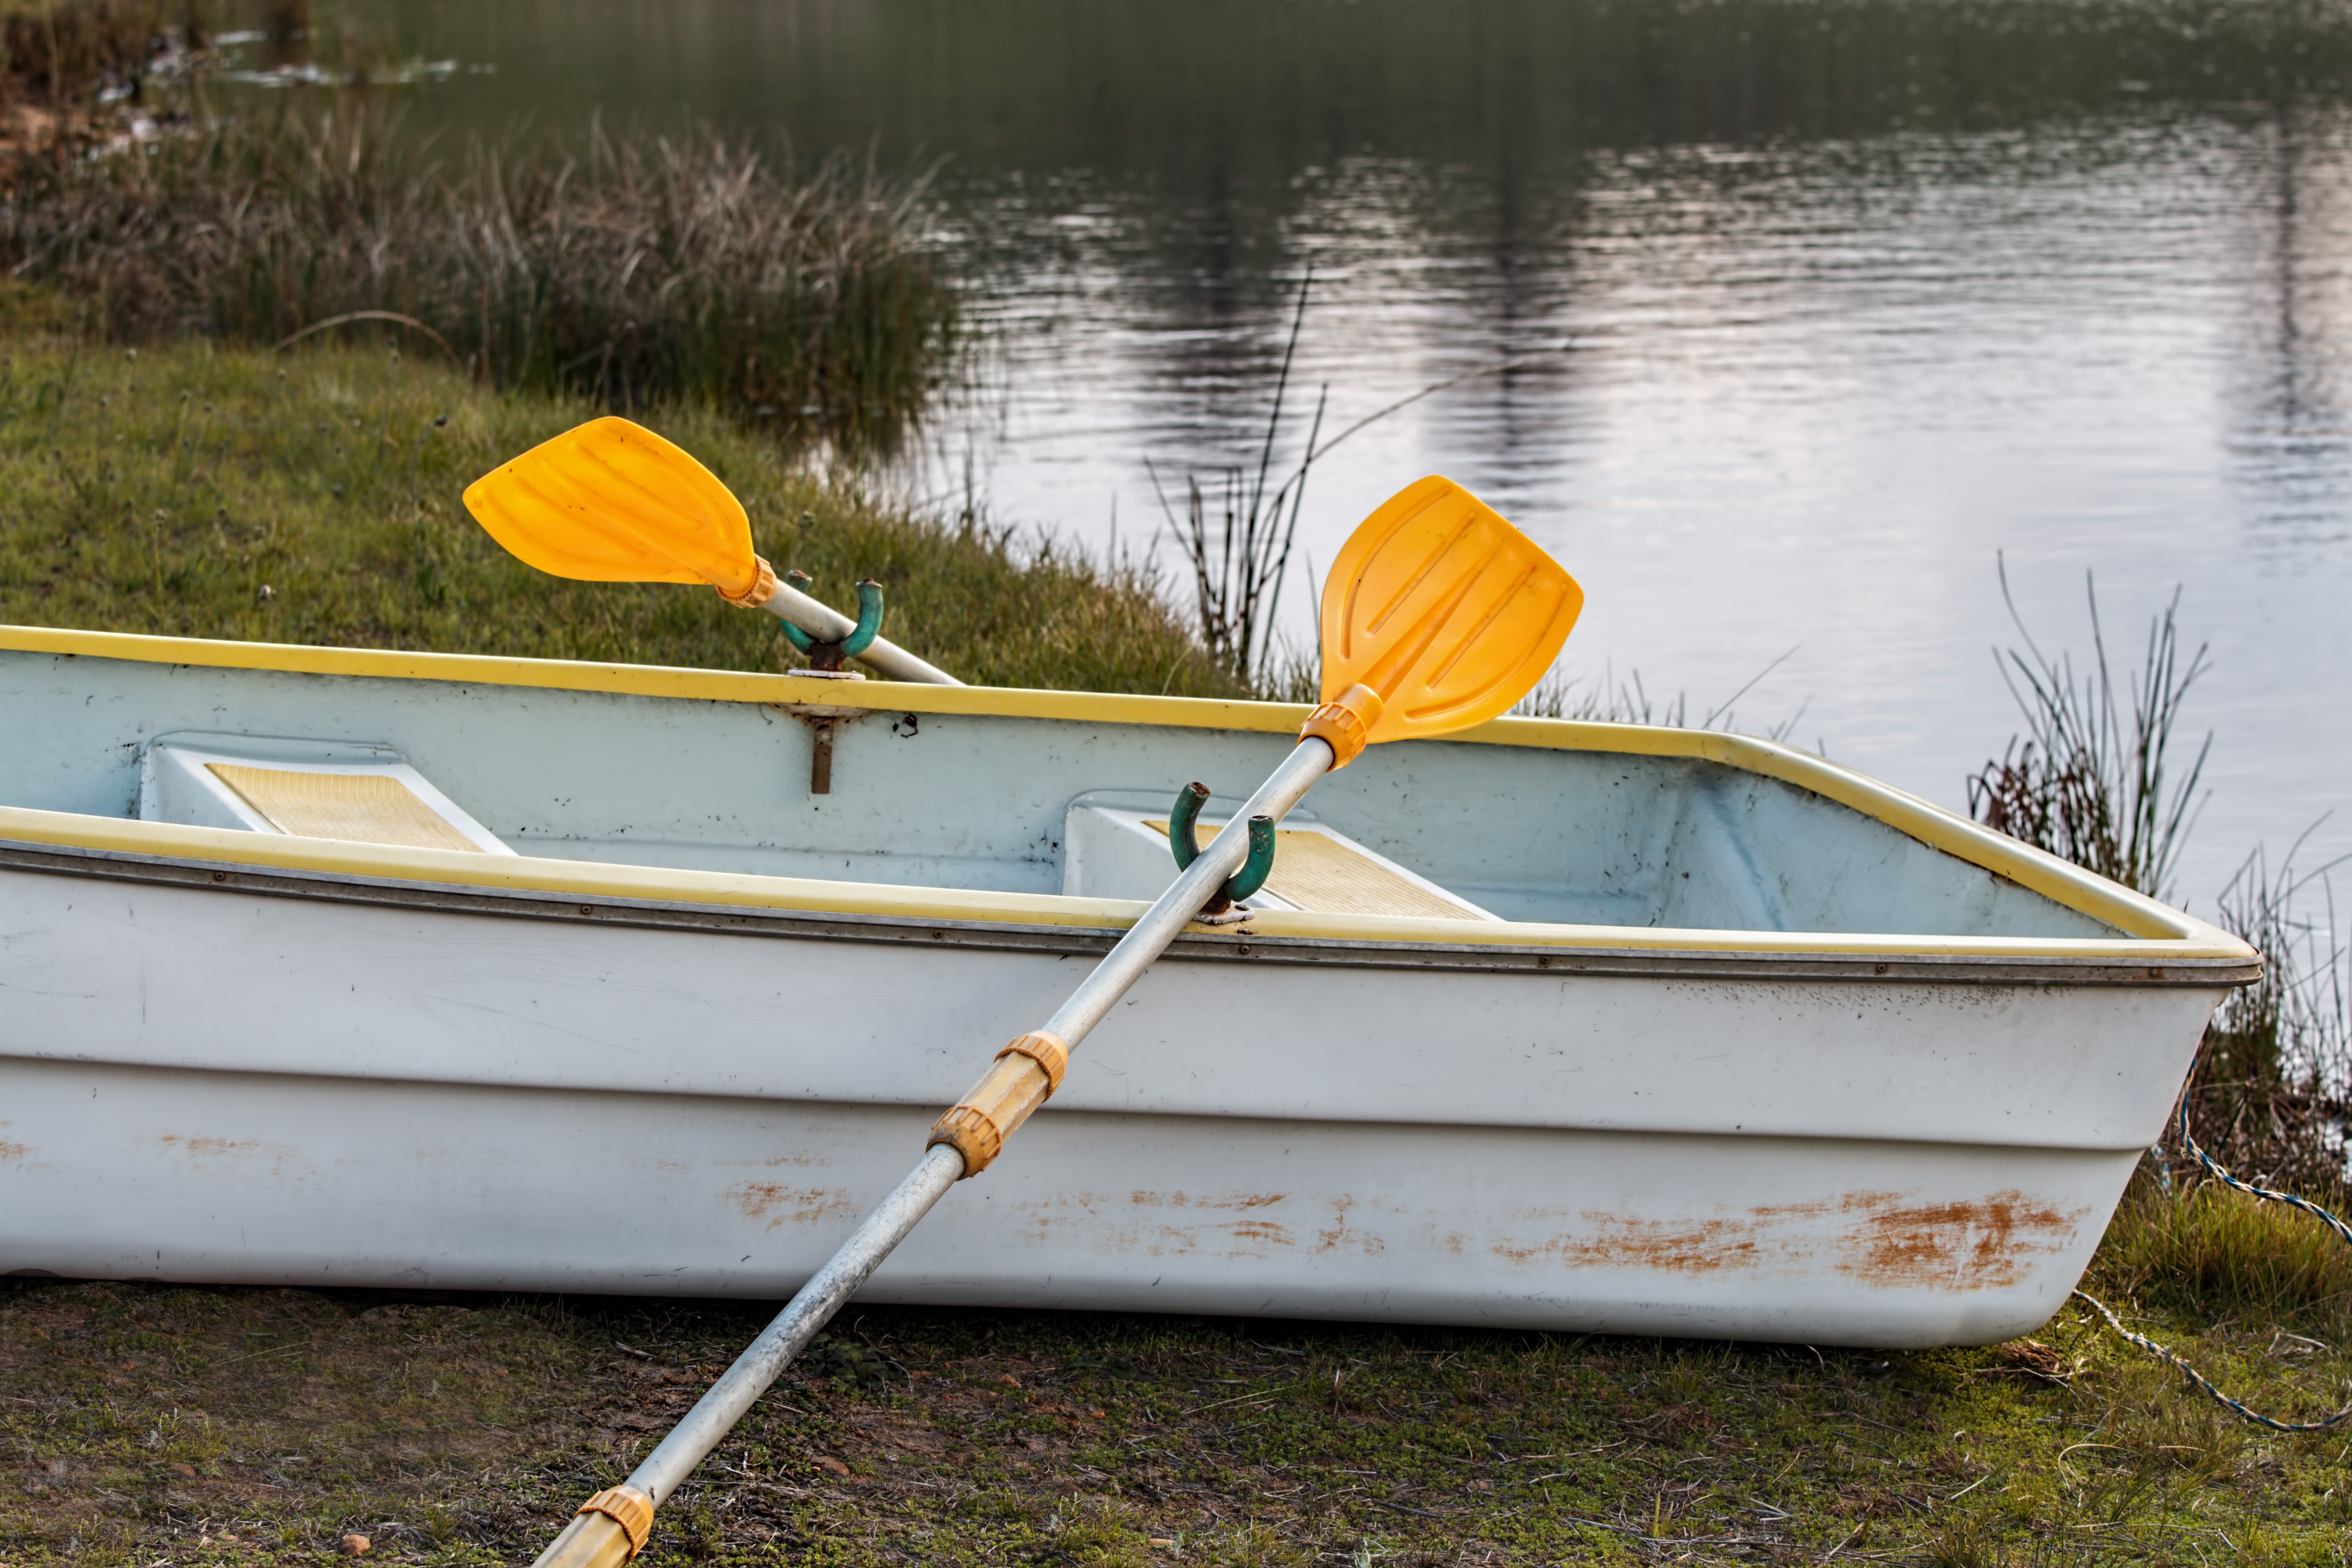
outdoor, boat, row, rowboat, lake, summer, canoe, recreation, oar, pond, paddle, vehicle, fishing, rowing boat, boating, watercraft, rowing, angling, dinghy, skiff, watercraft rowing, boats and boating equipment and supplies, dinghy sailing